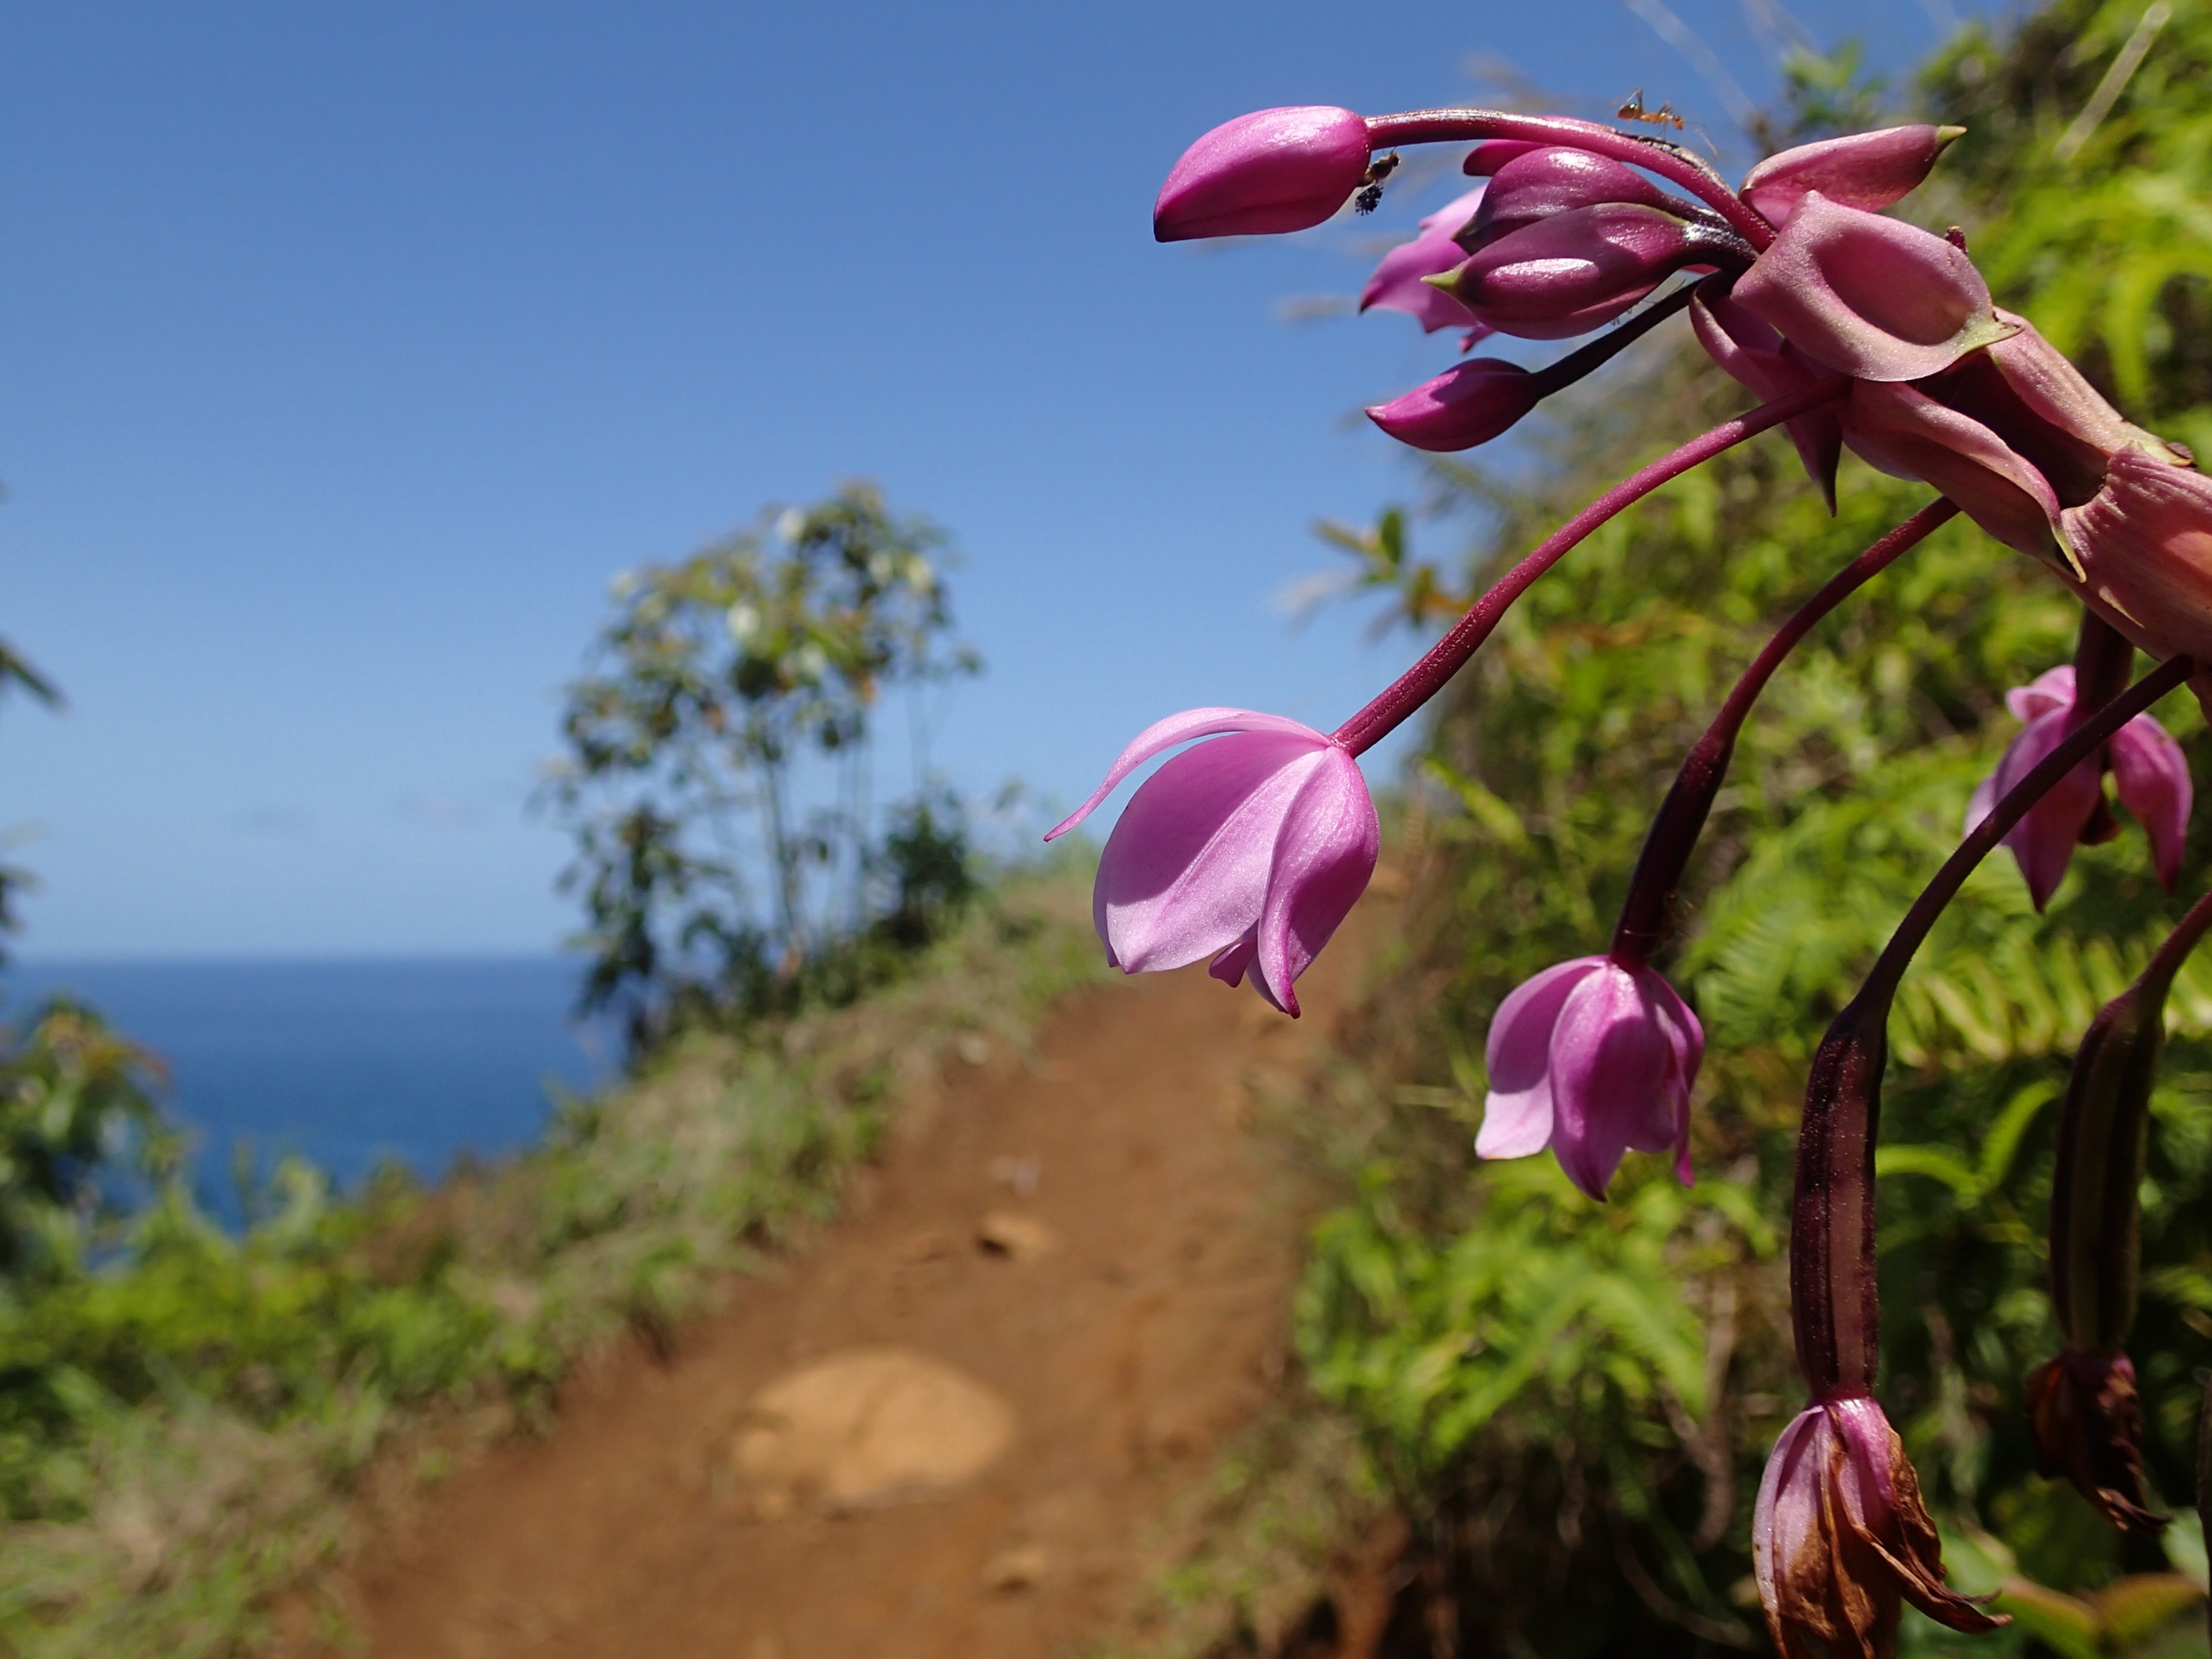
plant, flower, botany, flora, wildflower, flowering plant, land plant